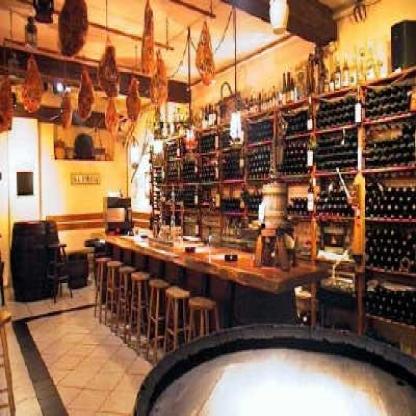
Scene: Indoor